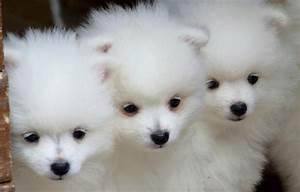
dog